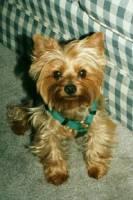
yorkshire terrier